Matt Yallof

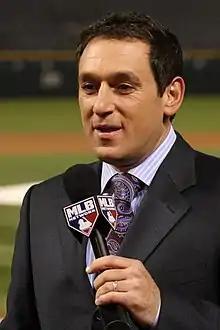
Yallof reporting from Coors Field in 2009.

Matt Yallof (born September 24, 1968) is an American sports commentator for MLB Network and NHL Network, where he debuted June 3, 2009. Yallof hosts the regular season studio show "The Rundown" and MLB Network Strike Zone. Yallof also appears on "MLB Tonight" and "Quick Pitch".